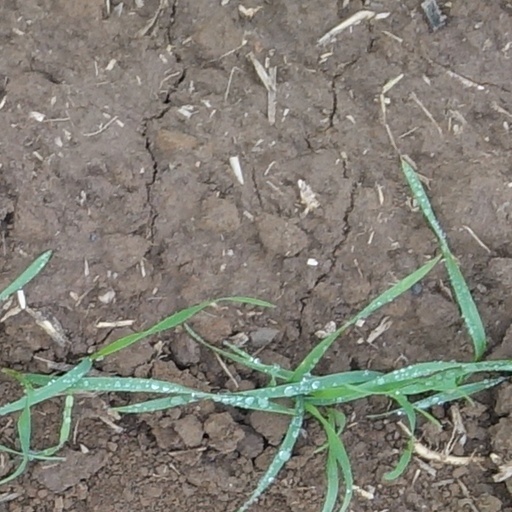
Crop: wheat